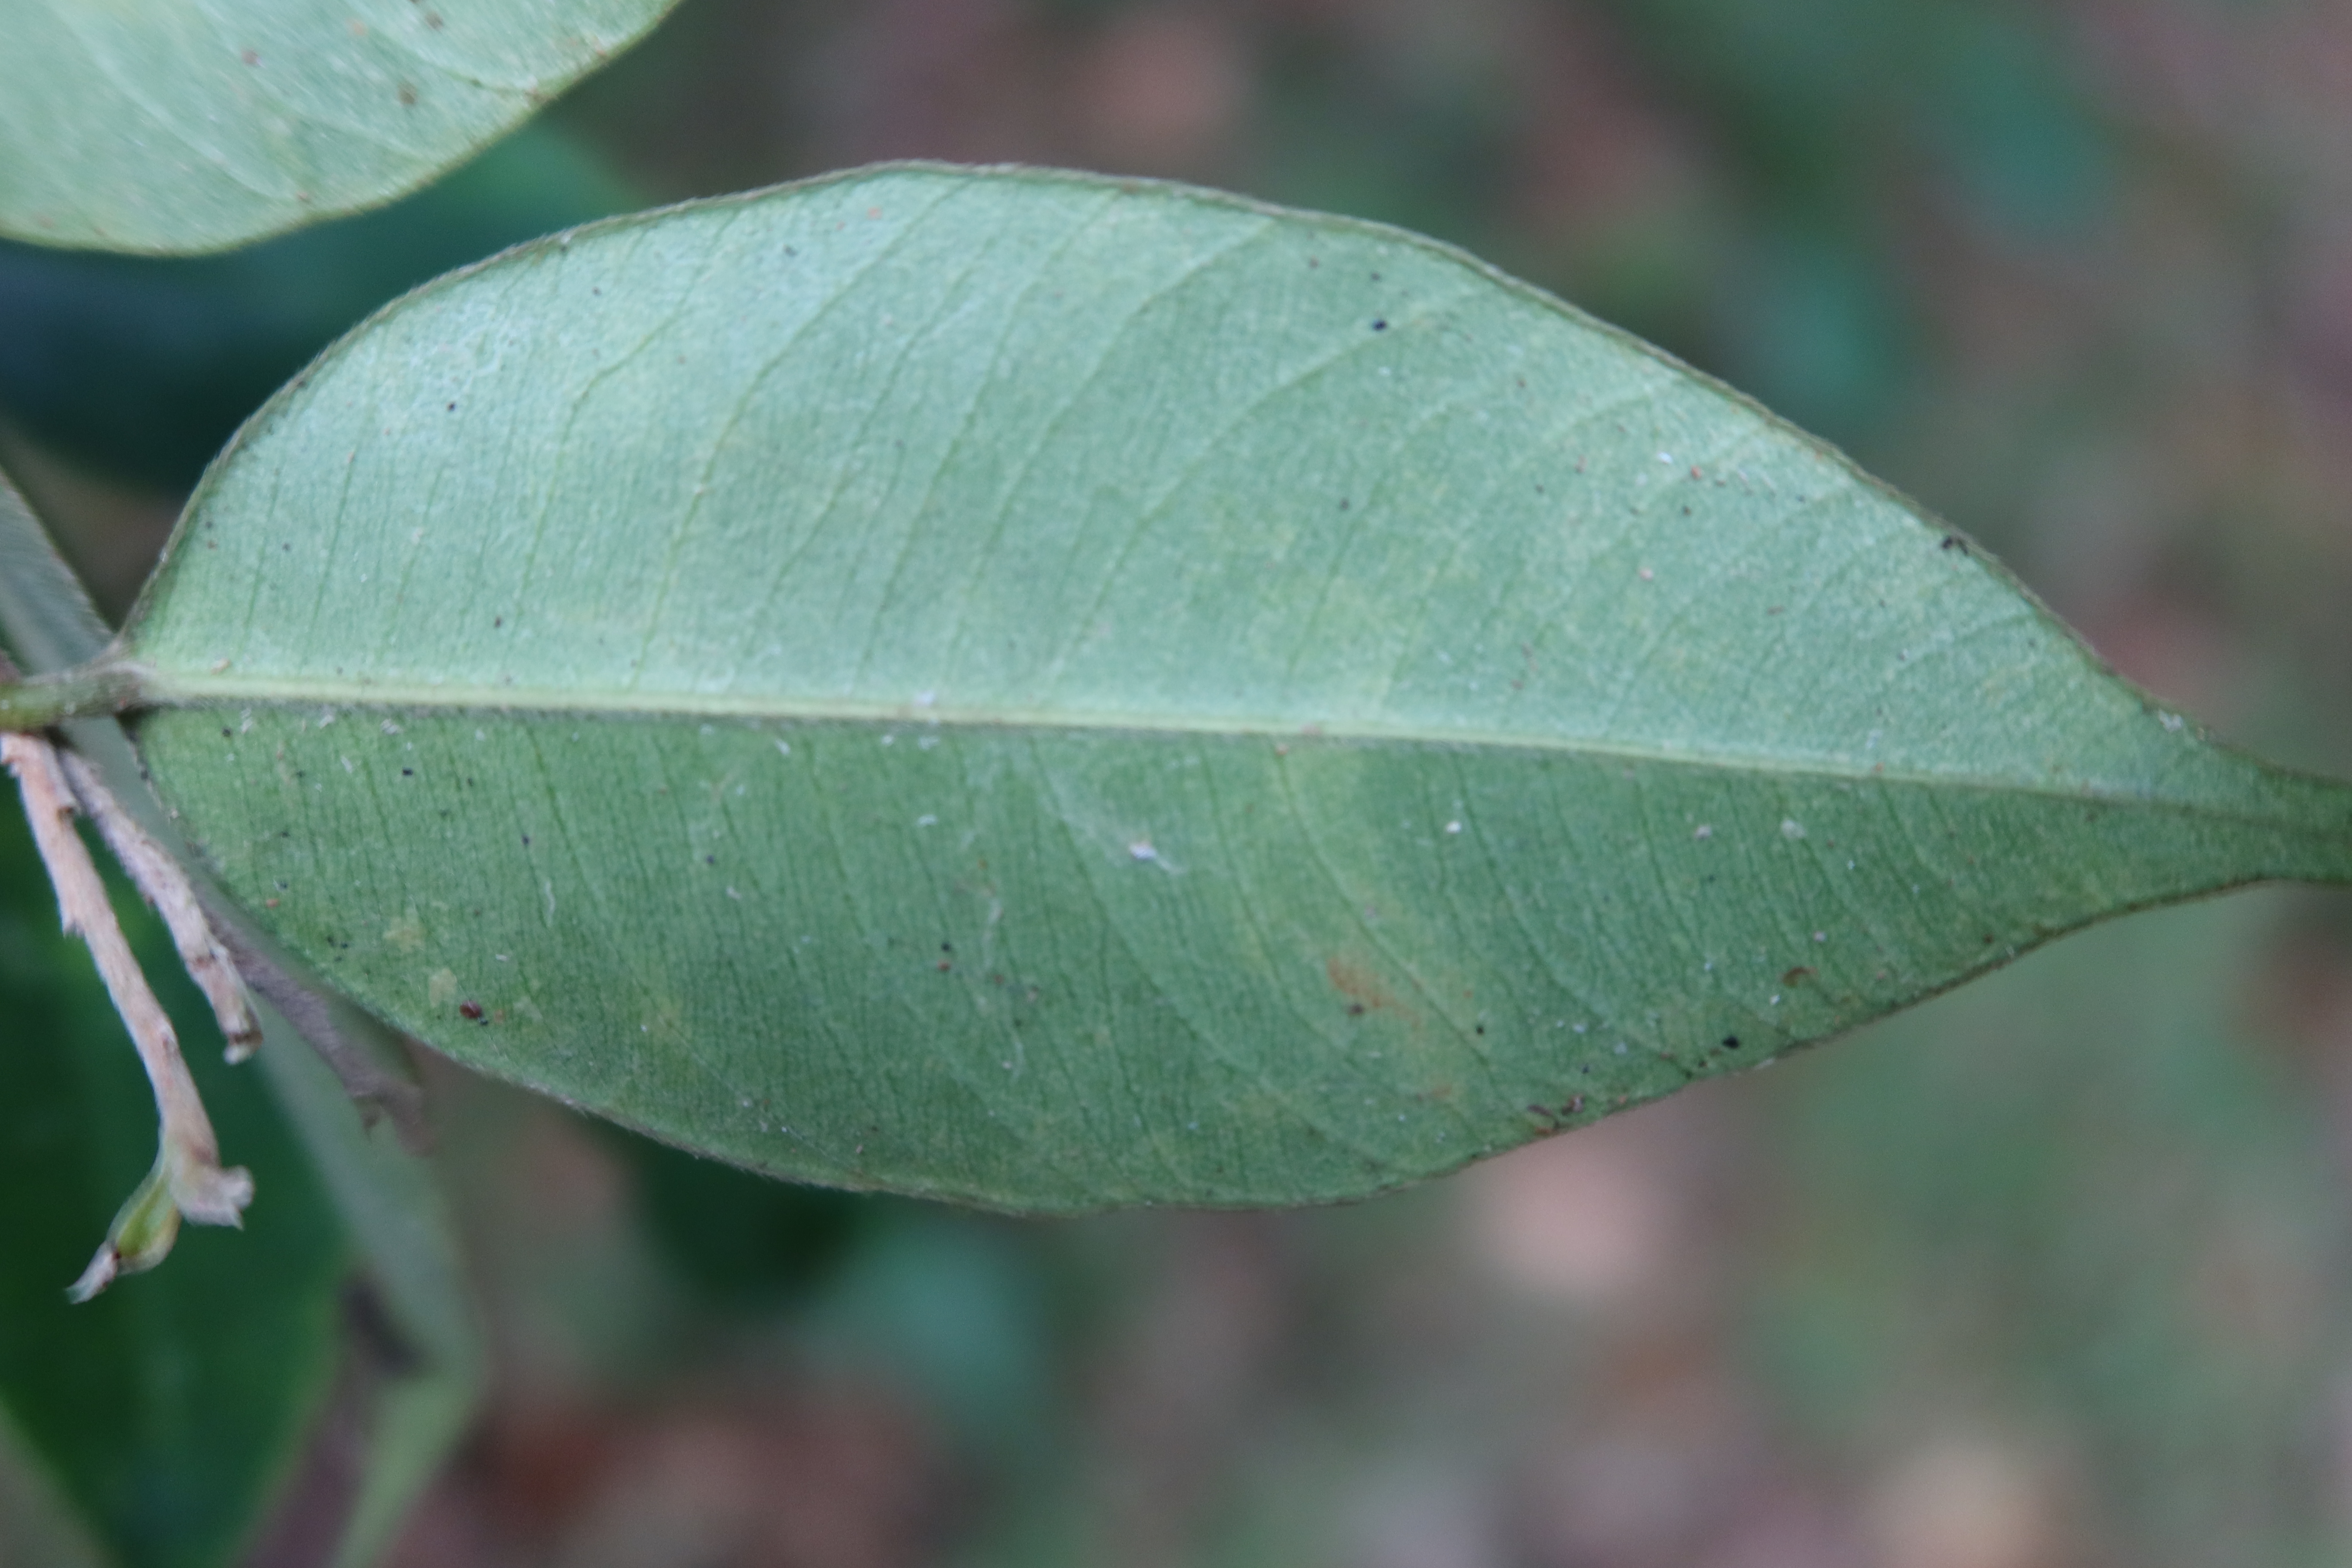
Label: Healthy